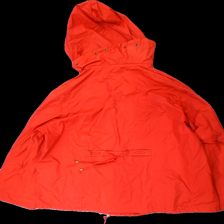
View: back
Type: Jacket
Category: Men
Brand: Not in the list
Brand text on label: ay-sel
Colors: Red
Material: 56% nylone 44% polyester
Cut: Regular
Season: Spring
Stains: Major
Damage: fläckar
Damage location: middle center
Damage 2: fläckar
Damage 2 location: bottom center
Price range: <50
Recommended usage: Export
Description: röd tunn jacka med flera fläckar fram